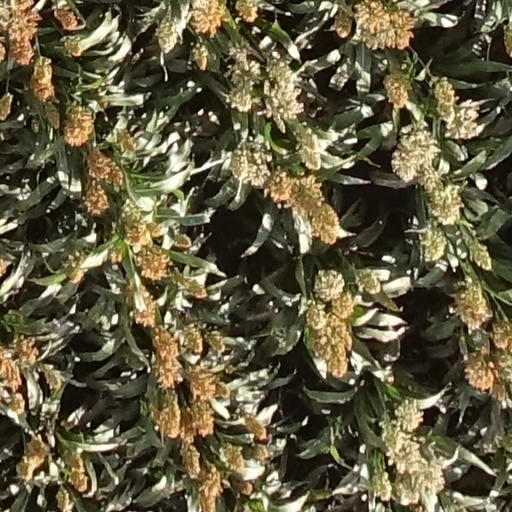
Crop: sorghum